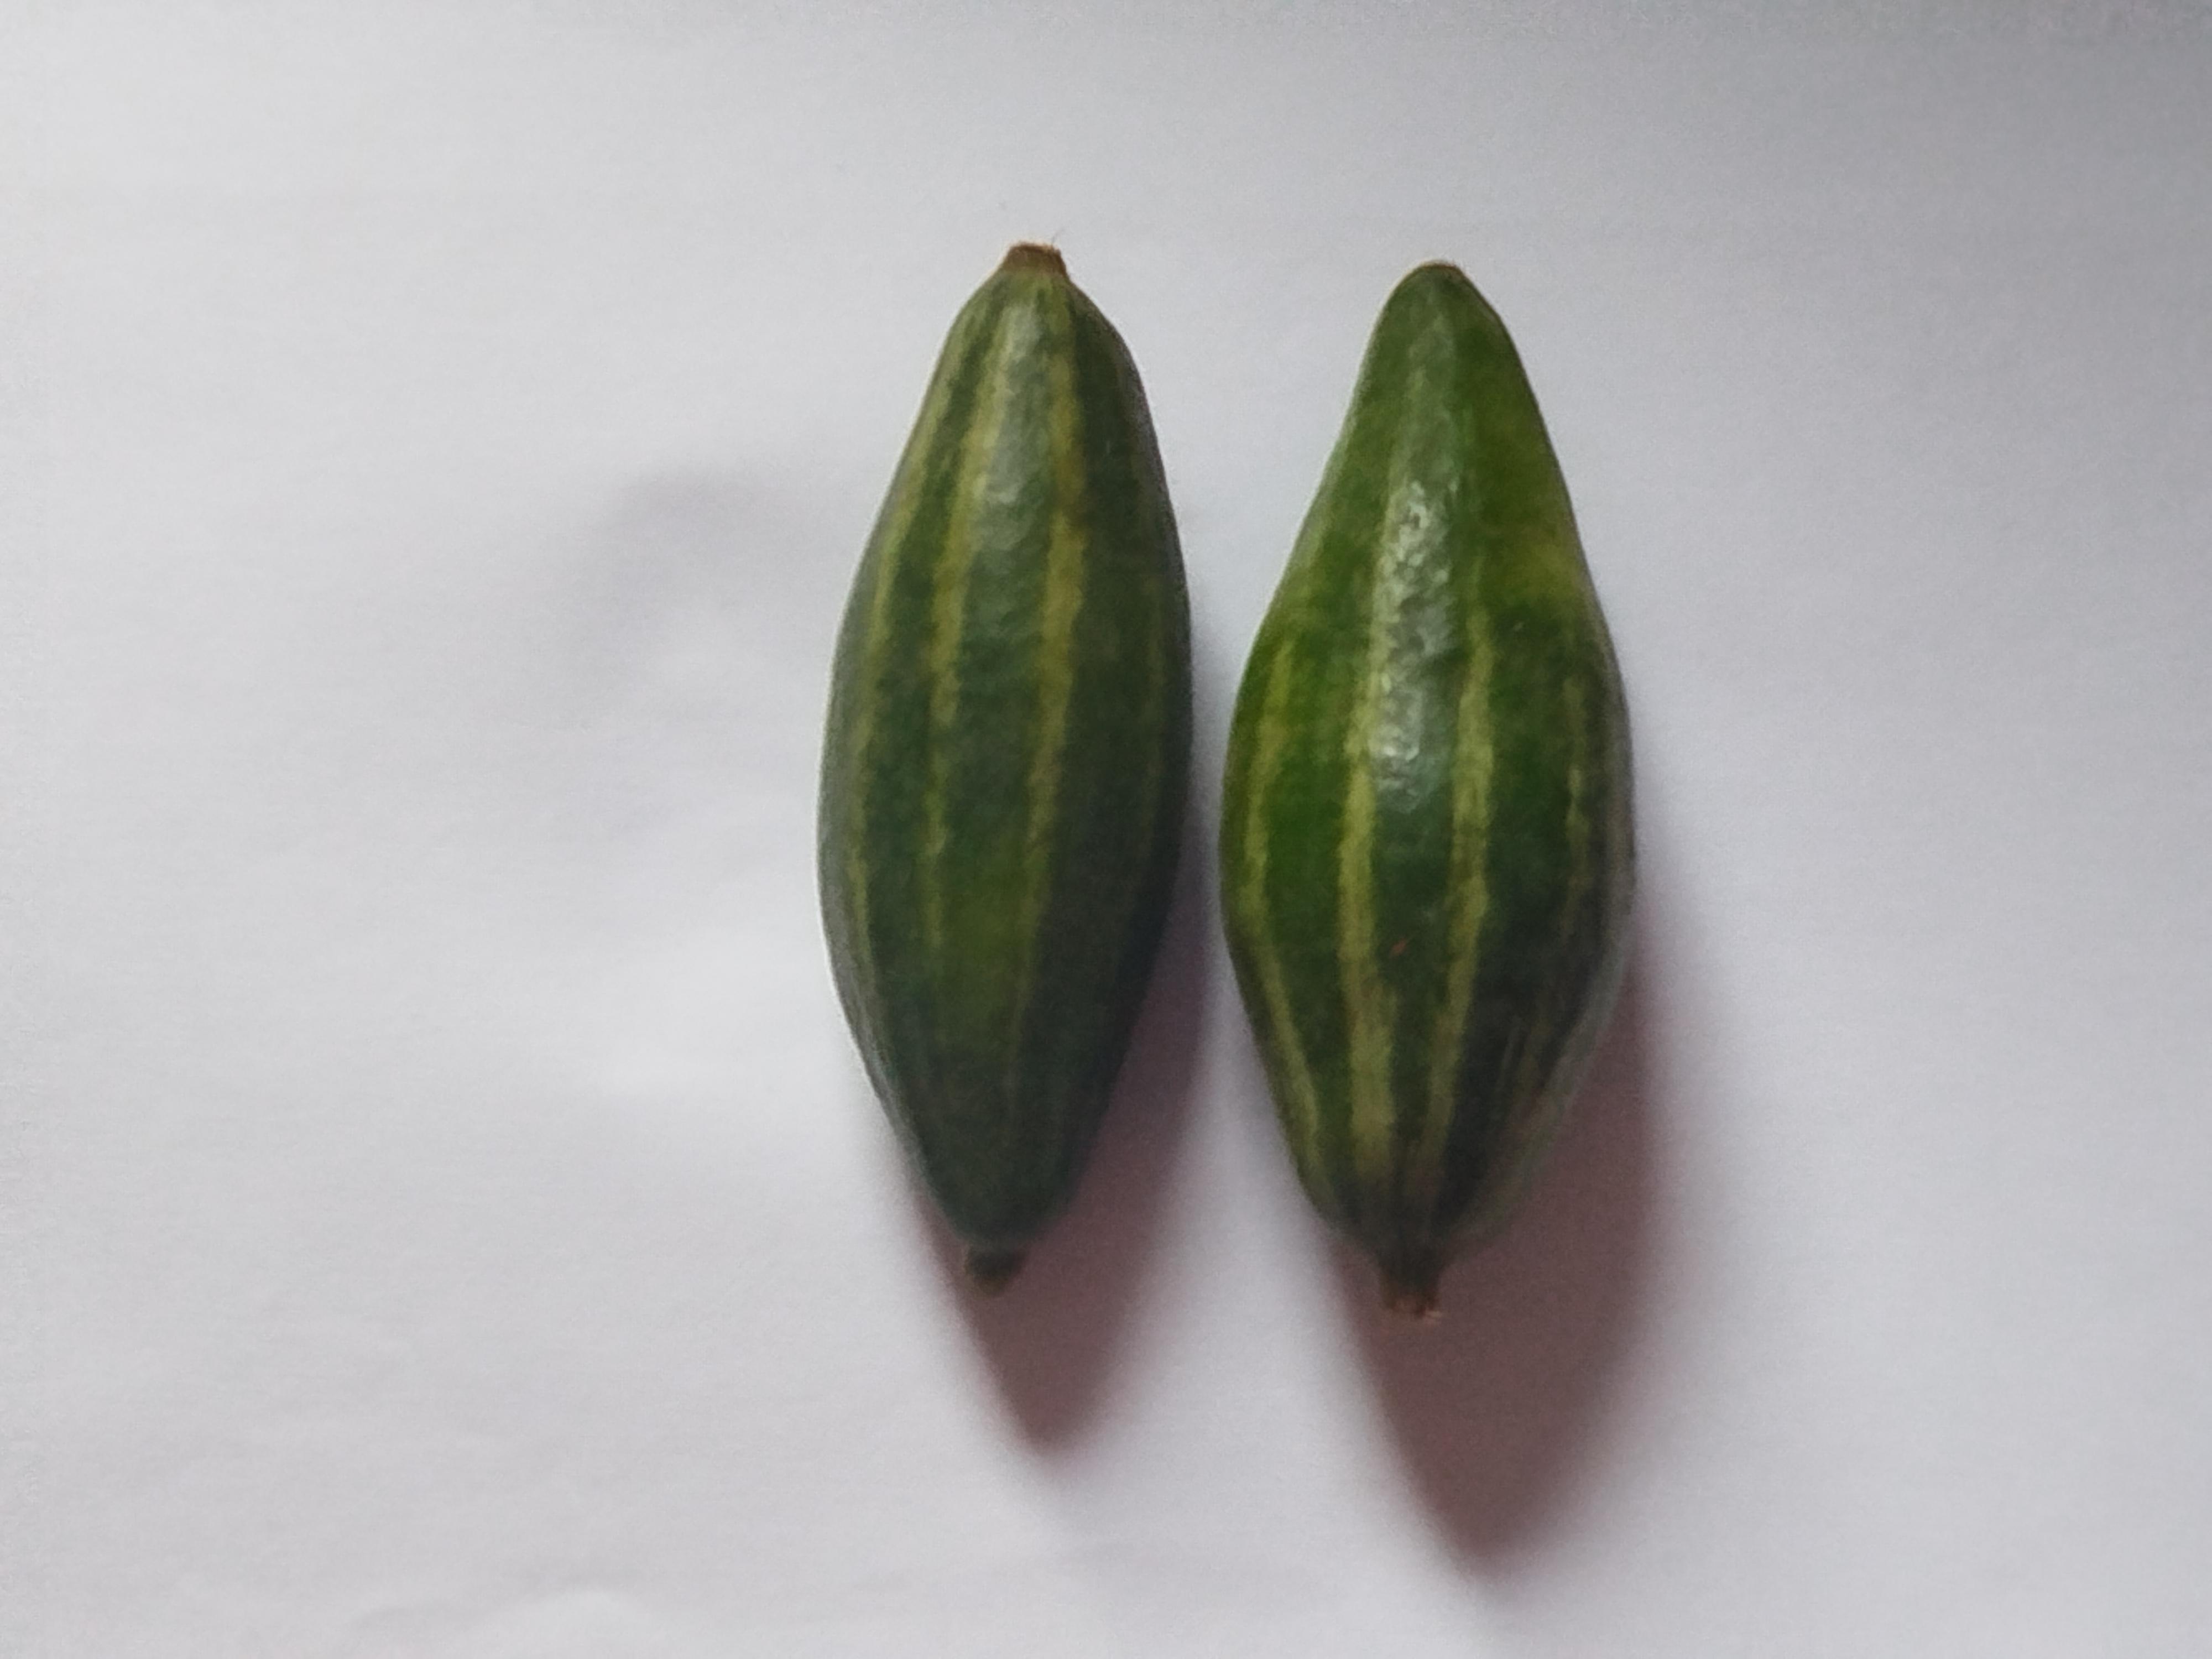
Label: Pointed gourd